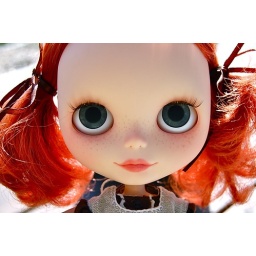
I can just see her running around on a farm, chasing chickens and getting filthy. lol